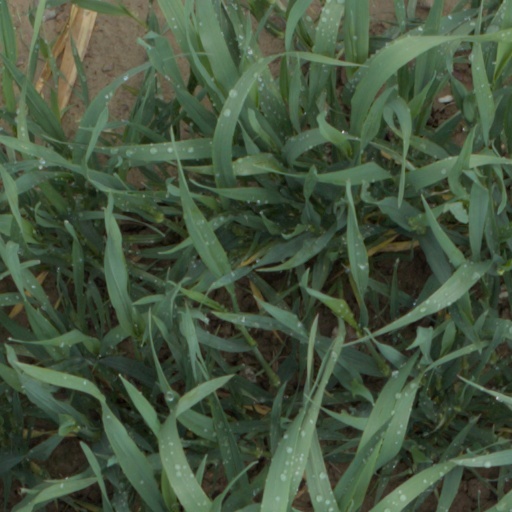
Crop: wheat